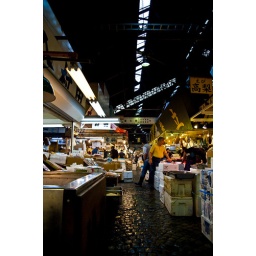
Biggest wholesale fish and seafood market in the world. It has a history dates back to 1870s